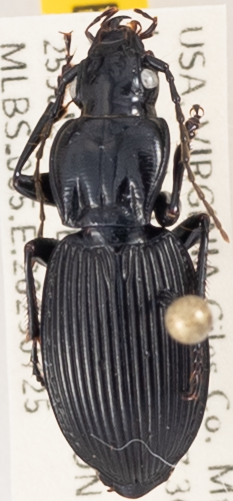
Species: Pterostichus lachrymosus
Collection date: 2023-07-25
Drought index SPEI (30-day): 0.318
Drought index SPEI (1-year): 0.632
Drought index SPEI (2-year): -0.156